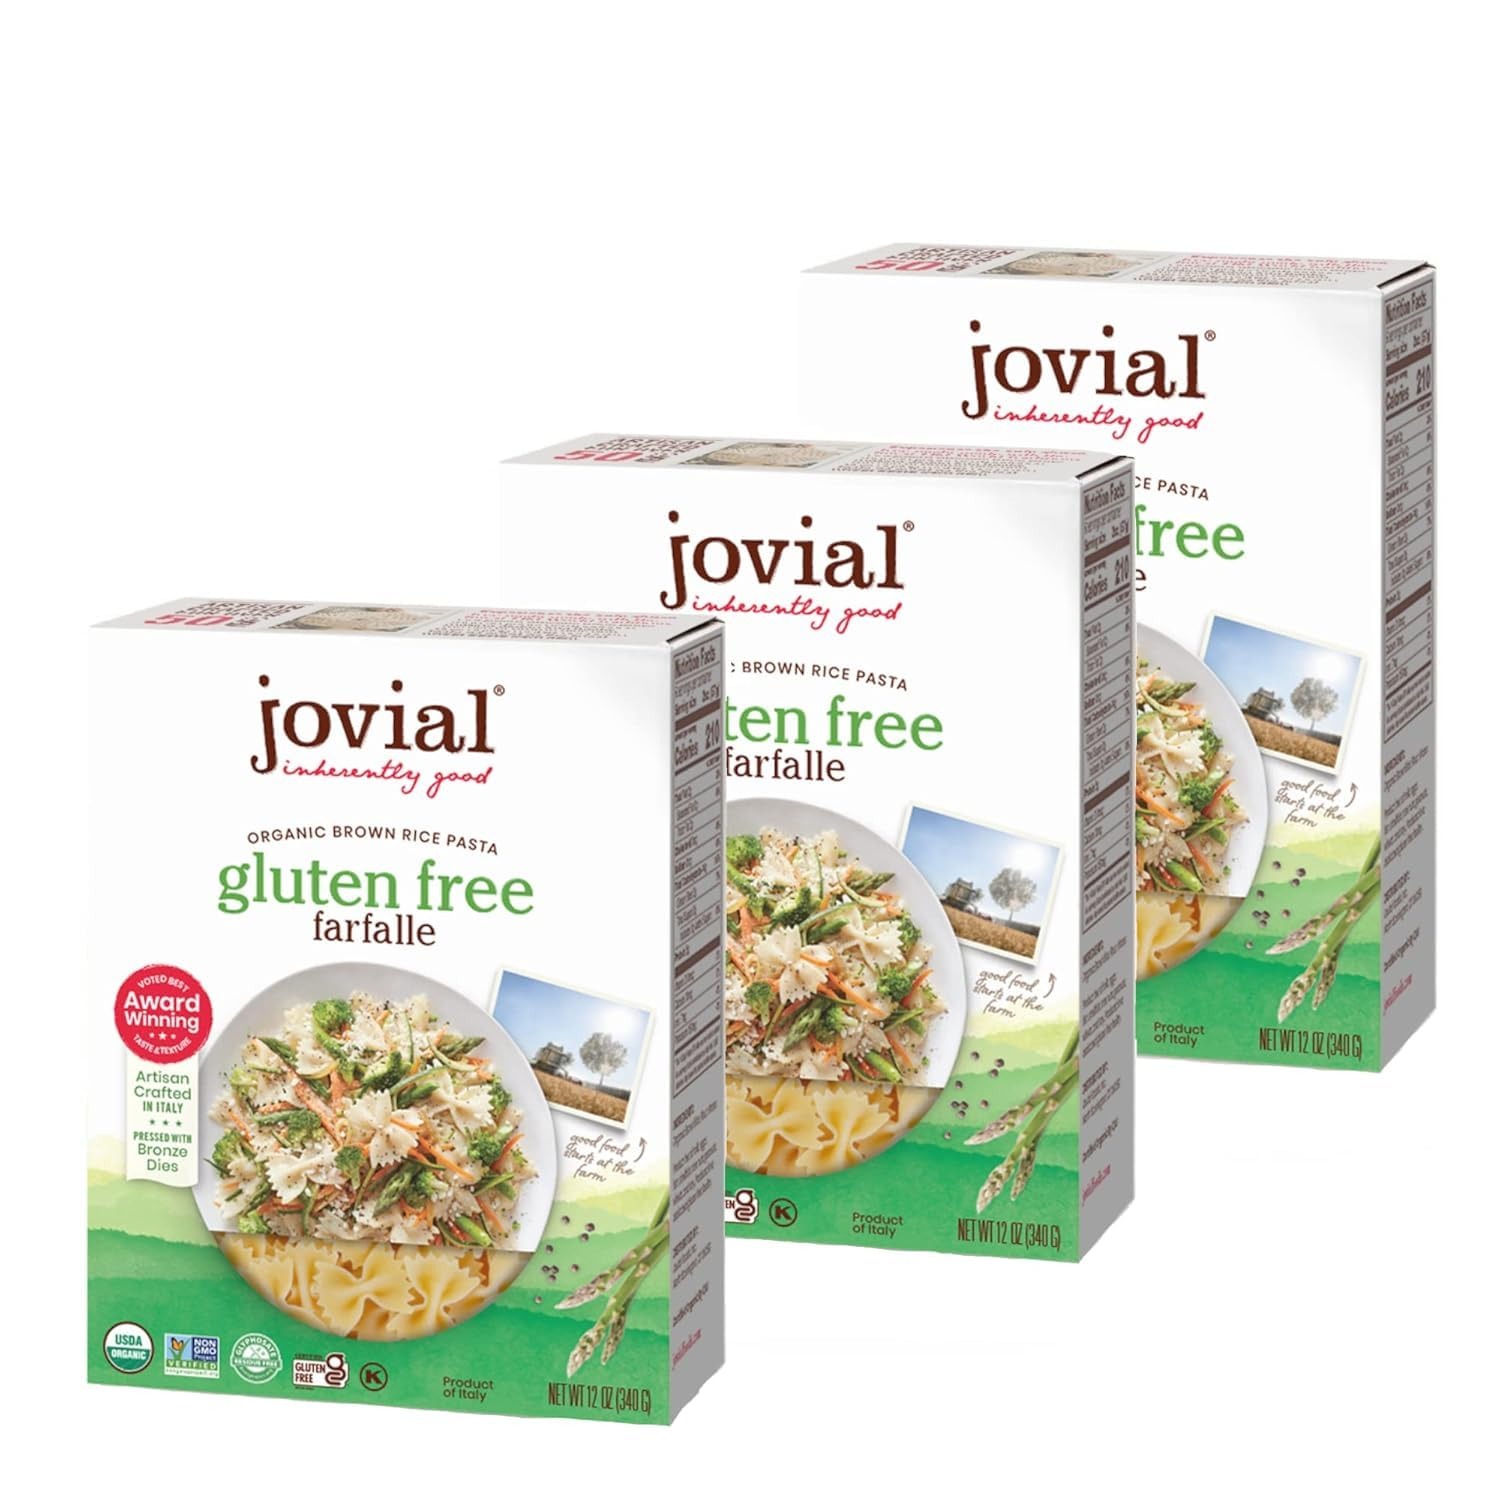
Item Name: Jovial Whole Grain Brown Rice Farfalle Pasta - Whole Grain Pasta, Organic, Gluten Free, Dairy Free, Brown Rice Pasta, Made in Italy - 12 Oz, 3 Pack
Bullet Point 1: WHOLE GRAIN PASTA - Cooks just like regular wheat pasta, so you'll never feel like you're missing out. Tastes great with all types of sauces! Named "Best Gluten Free Pasta" by America's Test Kitchen
Bullet Point 2: SIMPLE INGREDIENTS - True to Jovial fashion, our Brown Rice pasta has no additives and is made using only two ingredients: organic brown rice and water. Enjoy 57g of whole grains per 2 Oz serving
Bullet Point 3: CERTIFIED GLUTEN FREE - Made in a dedicated gluten-free facility and is certified gluten-free at less than 10PPM. Eat freely, deliciously, and organically, and feel good without missing out!
Bullet Point 4: 100% ORGANIC & NON-GMO PROJECT VERIFIED - Jovial Brown Rice Pasta is made from organic brown rice flour and water. It is USDA Certified Organic, Non-GMO Project Verified, and tested for glyphosate
Bullet Point 5: MADE IN ITALY - Made by pasta artisans in Italy who combine the experience of making gluten-free with traditional techniques, like pressing through bronze dies and slow drying for superior quality
Value: 36.0
Unit: Ounce

Price: 4.99